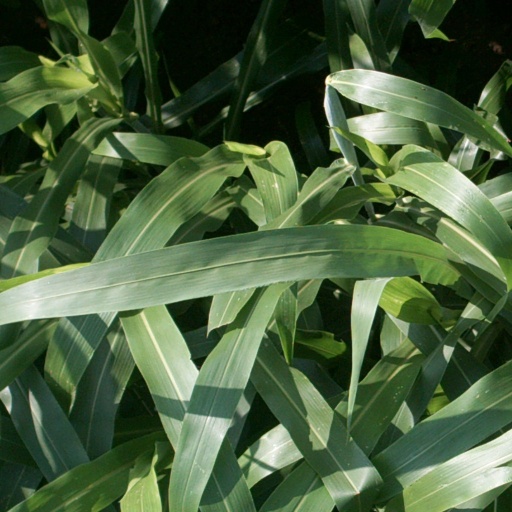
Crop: sorghum